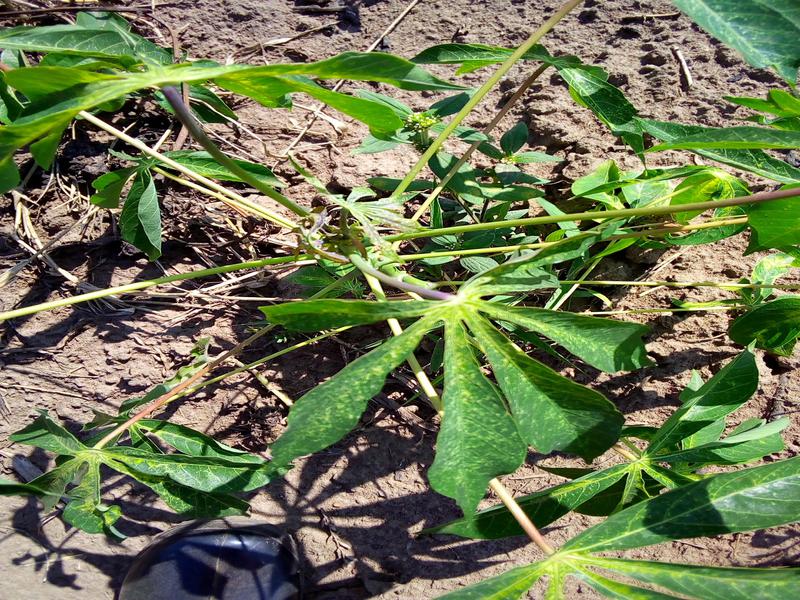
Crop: cassava
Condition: green_mottle